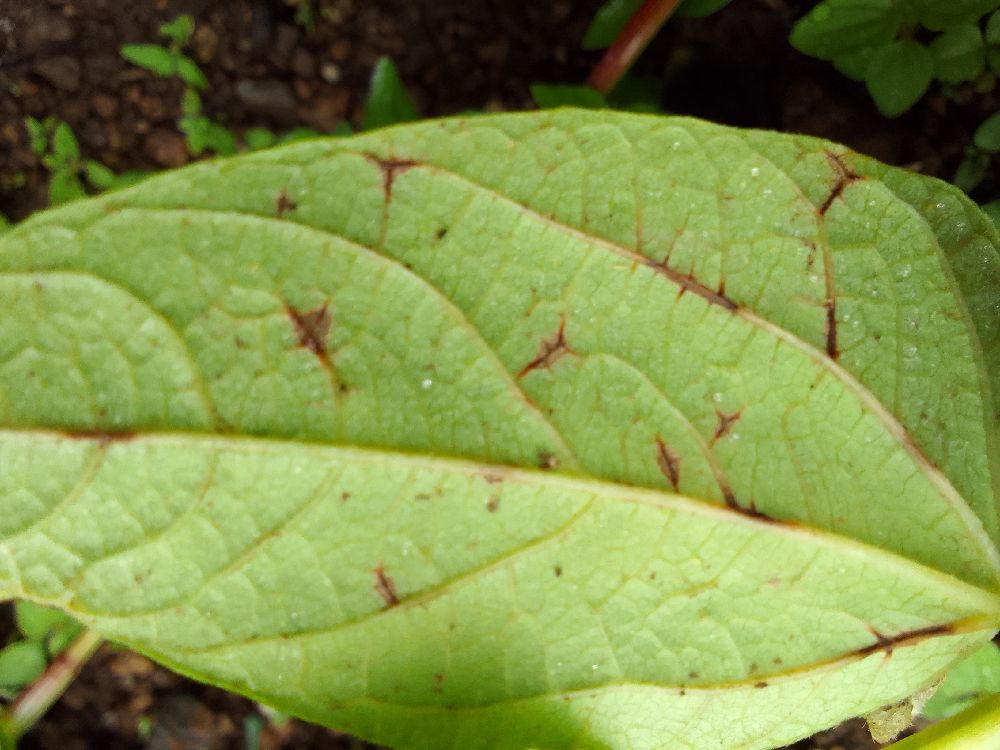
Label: anthracnose